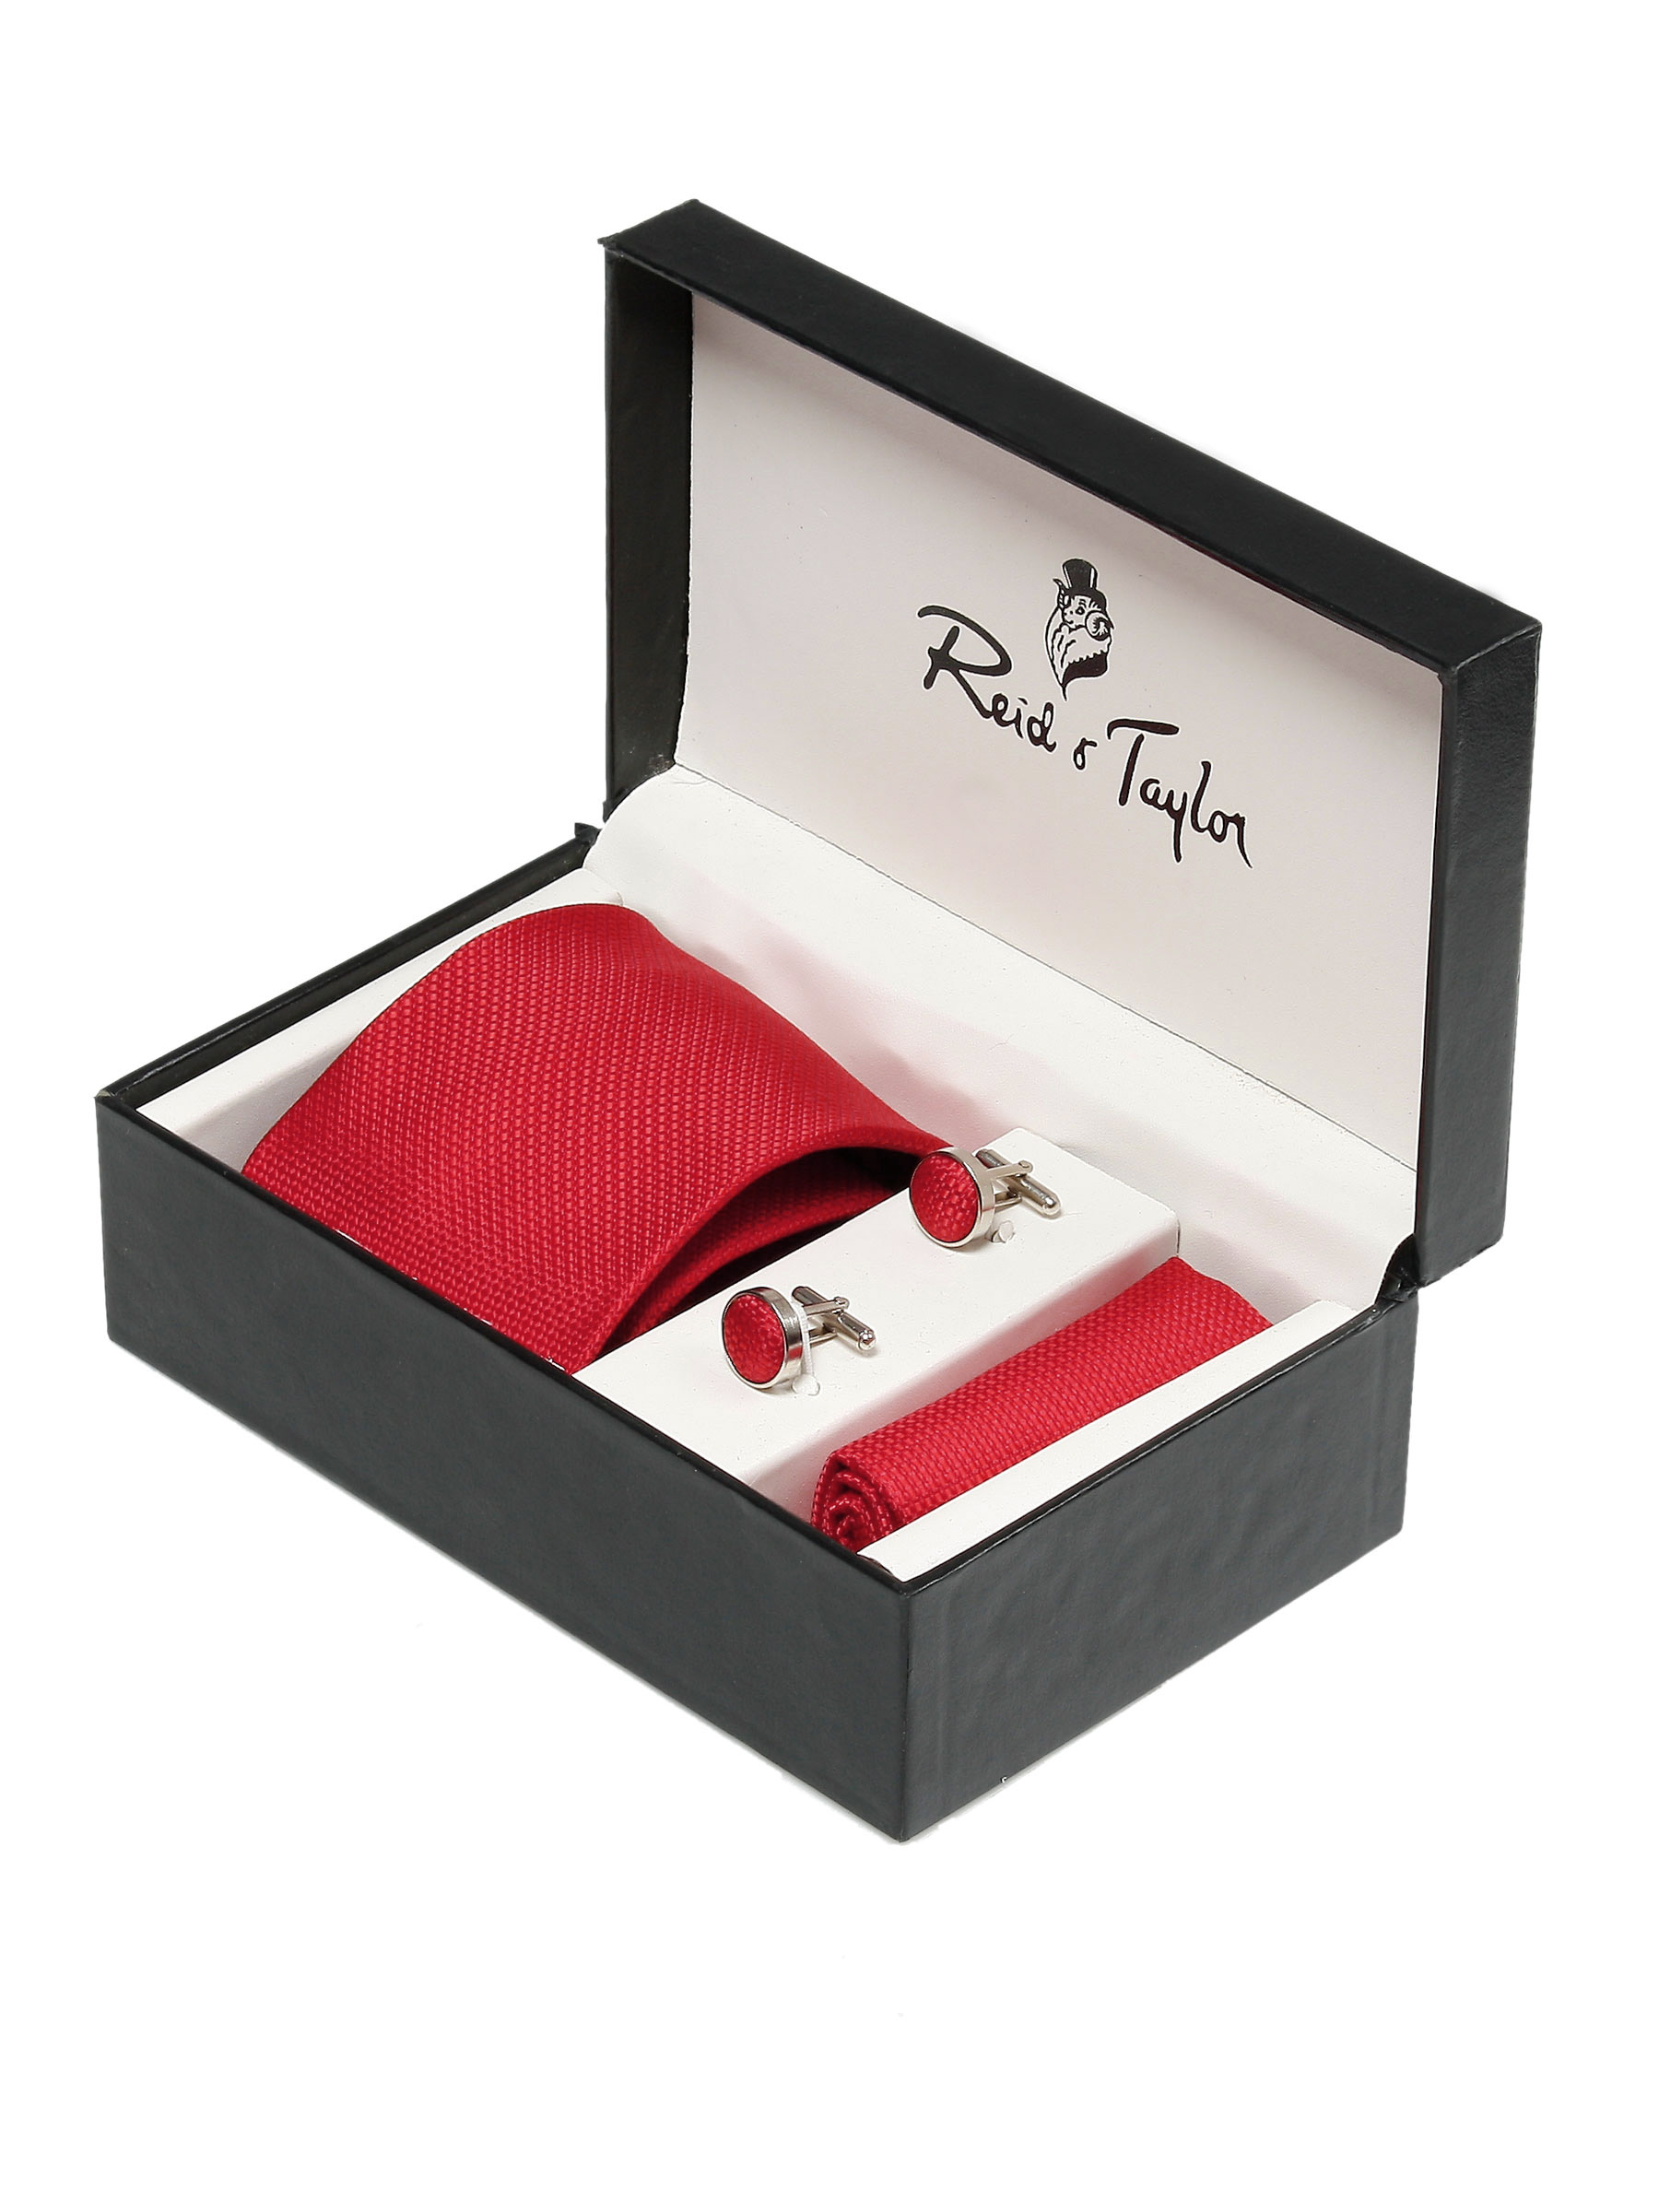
Reid & Taylor Men Formal Red Tie+Cufflink+Pocket square - Combo Pack
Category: Accessories / Accessories / Accessory Gift Set
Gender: Men
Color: Red
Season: Fall 2011
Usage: Formal